Limerick Junction railway station

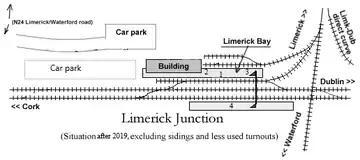
Limerick Junction from 2019 (simplified)

A new platform 4 became operational on 25 August 2019. Associated works included a new 20 metre span footbridge, passenger shelters and seating and new lighting. The platform, measuring 260 metres, has removed the constraints and speed restrictions associated with the former single platform which catered for all Dublin to Cork/Kerry services in both directions. Improved journey times of up to five minutes for Dublin to Cork/Kerry services, and of up to 11 minutes for Limerick to Cork/Dublin services due to improved connections will be delivered over time, the company hopes. A new footbridge with high capacity lifts was also built, catering for customers transferring to the new platform. The investment was worth €3.5m to the station. The planning application for the new platform and associated works was submitted to Tipperary County Council in April 2018, with planning permission granted in June 2018. Works were completed both between trains and during railway possessions.